Scent Dance III

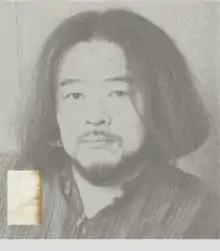
HE XUNTIAN

for string quartet, composed by He Xuntian in 2011.